Wolfmother

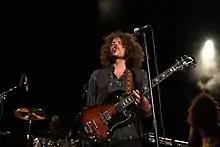
Andrew Stockdale briefly dropped the Wolfmother moniker in 2013, before returning to using it later in the year.

In March 2010, Wolfmother contributed the song "Fell Down a Hole" to the "Almost Alice" soundtrack. At the end of the month, it was announced that drummer Dave Atkins had left the band. A press release was later issued explaining that the drummer had "decided to leave the band to spend much-needed time at home with his family". It was announced at the same time that Atkins' replacement would be Will Rockwell-Scott, known for his work with Har Mar Superstar and The Mooney Suzuki. The group continued to tour with Rockwell-Scott, although they had to cancel a string of European dates, including a number of festival appearances, in June and July due to an unspecified illness suffered by Stockdale. The following January and February, the band performed at Big Day Out in Australia and New Zealand.